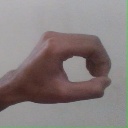
अक्षर: औ